List of chicken dishes

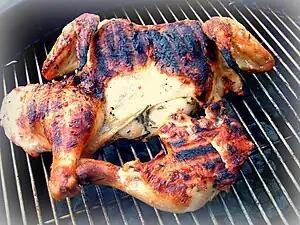
Roasting or grilling chicken is the common method to cook chicken worldwide.

This is a list of chicken dishes. Chicken is the most common type of poultry/meat in the world, and was one of the first domesticated animals. Chicken is a major worldwide source of meat and eggs for human consumption. It is prepared as food in a wide variety of ways, varying by region and culture. The prevalence of chickens is due to almost the entire chicken being edible, and the ease of raising them. The chicken domesticated for its meat are broilers and for its eggs are layers.